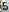
Number: 5